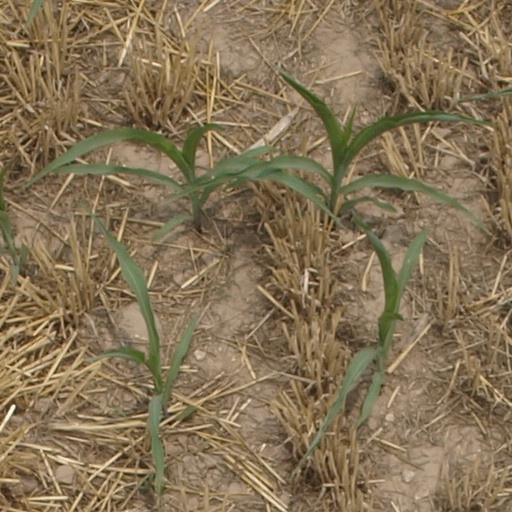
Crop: maize; corn